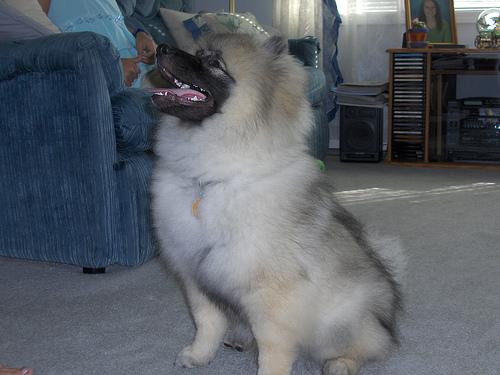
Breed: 223-n000092-keeshond